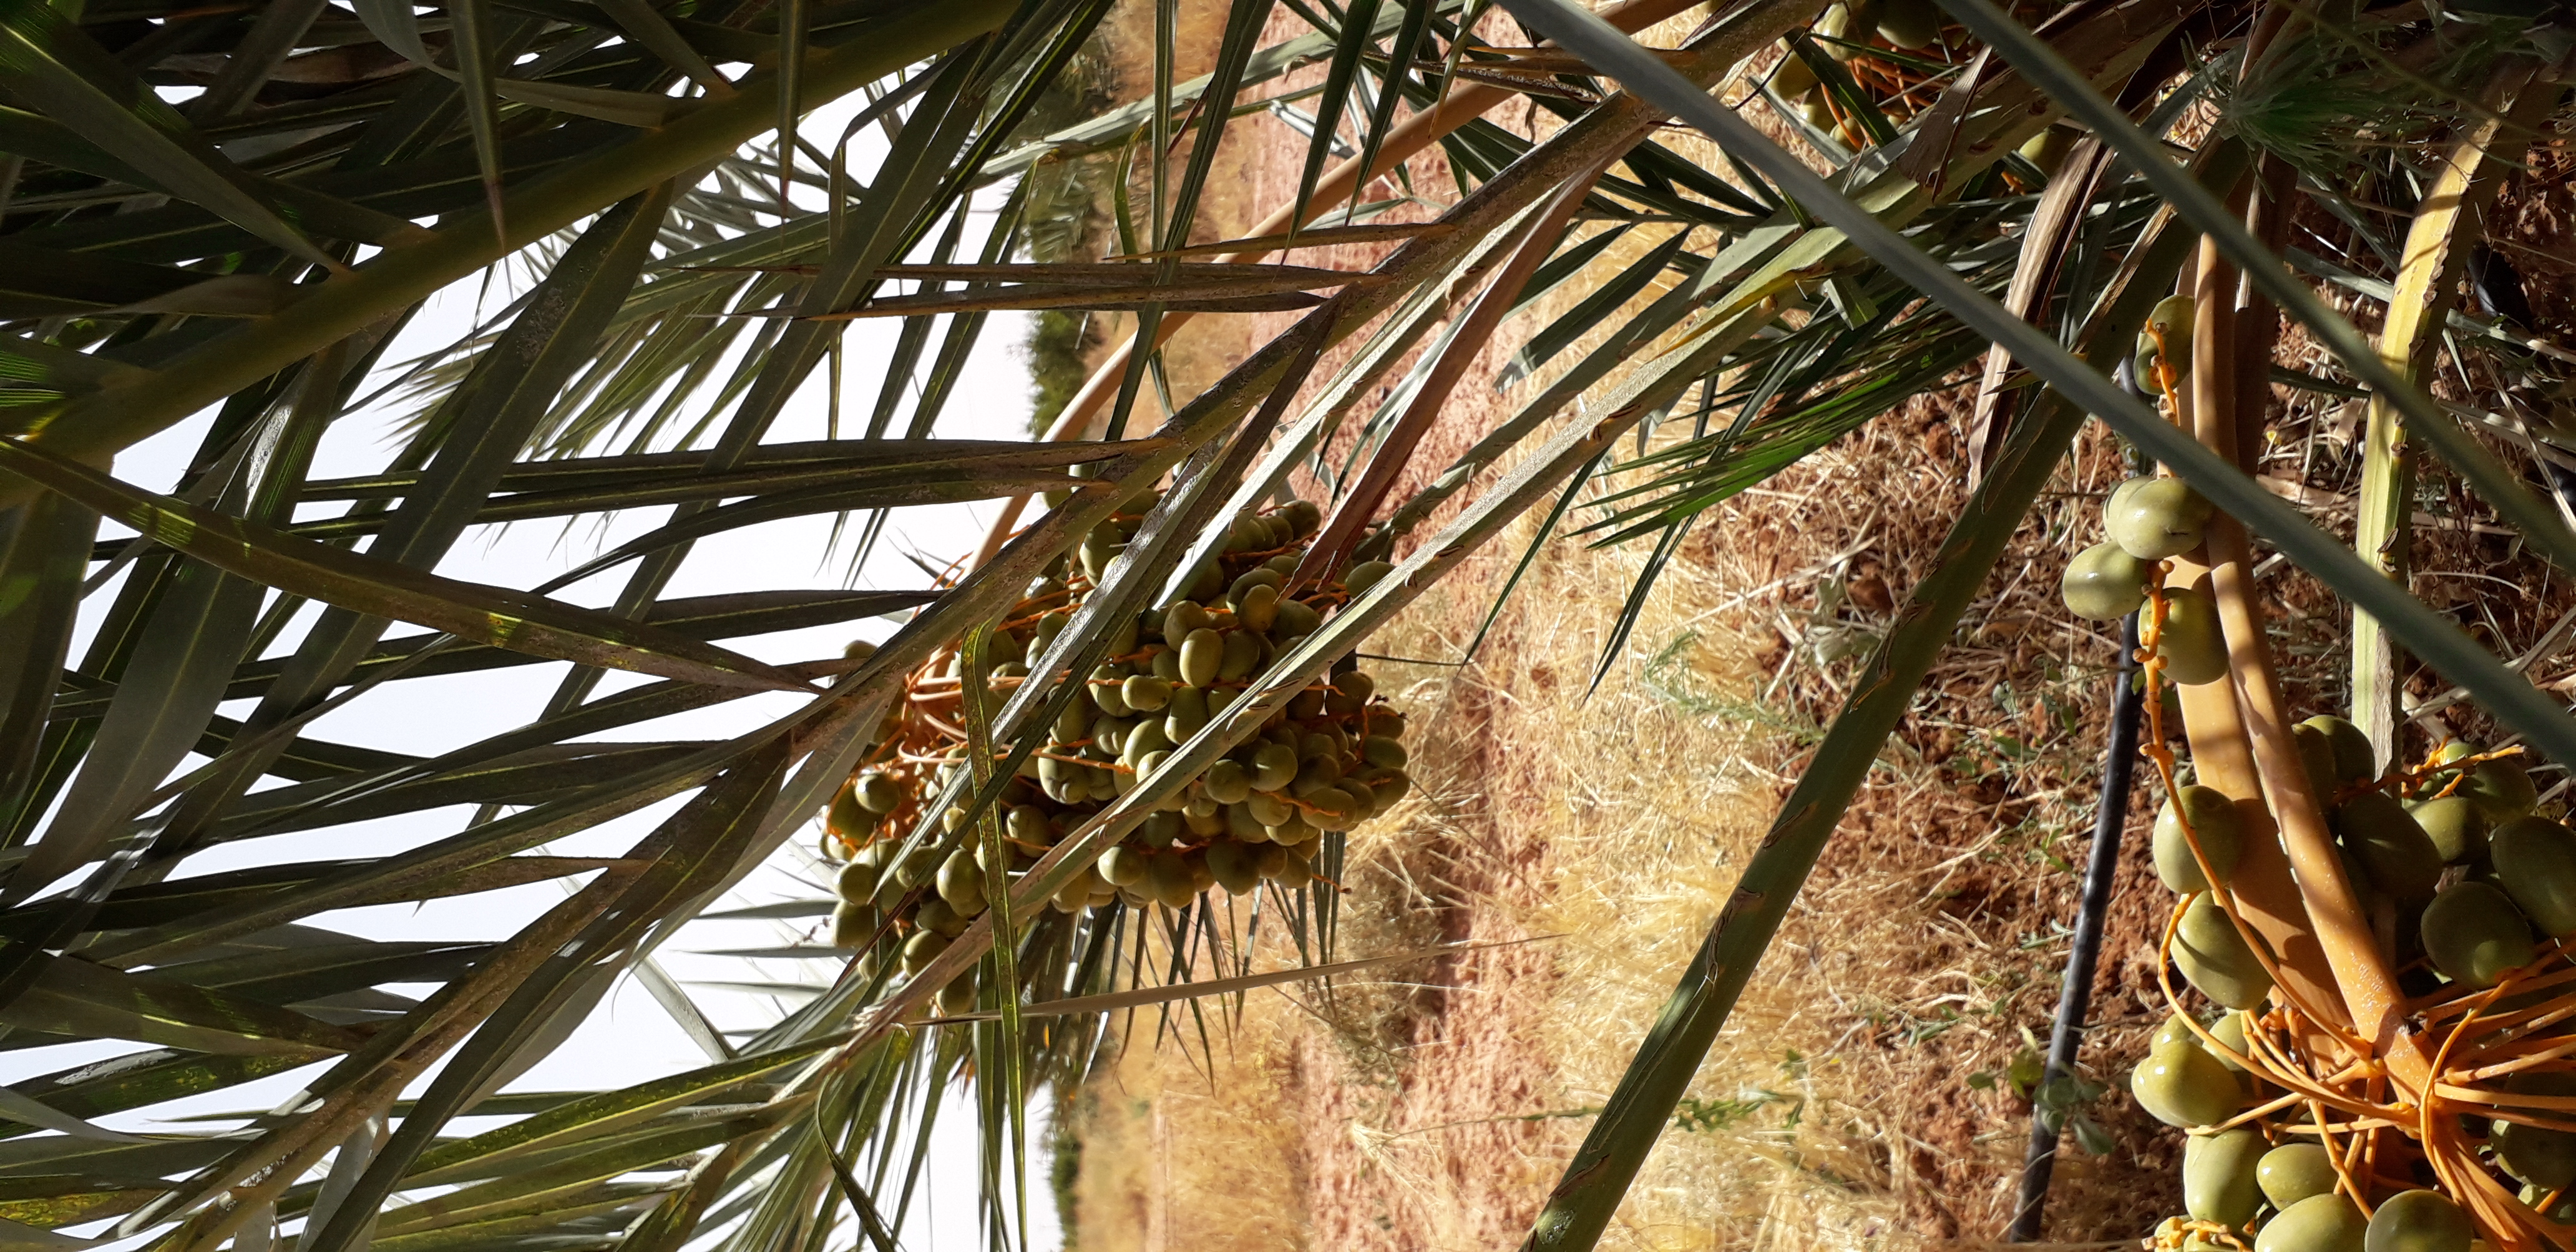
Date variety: Boufagous